Leningrad première of Shostakovich's Symphony No. 7

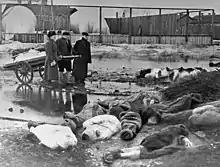
The siege caused mass casualties from cold and starvation.

Soviet composer Dmitri Shostakovich completed his Symphony No. 7 on 27 December 1941 and dedicated it to his native Leningrad. At the time the city was about 16 weeks into its siege by Nazi German forces, which would kill about a third of the city's pre-war population.